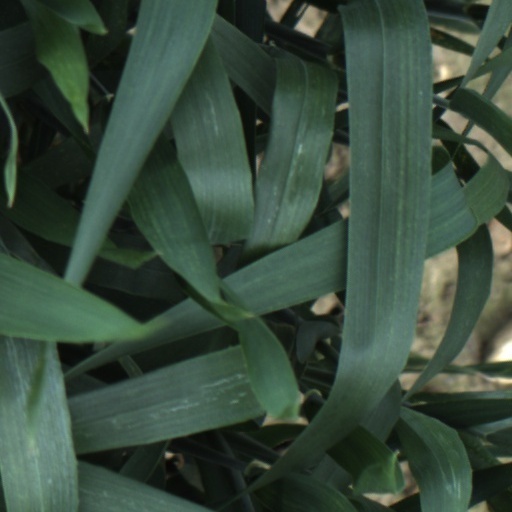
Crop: wheat